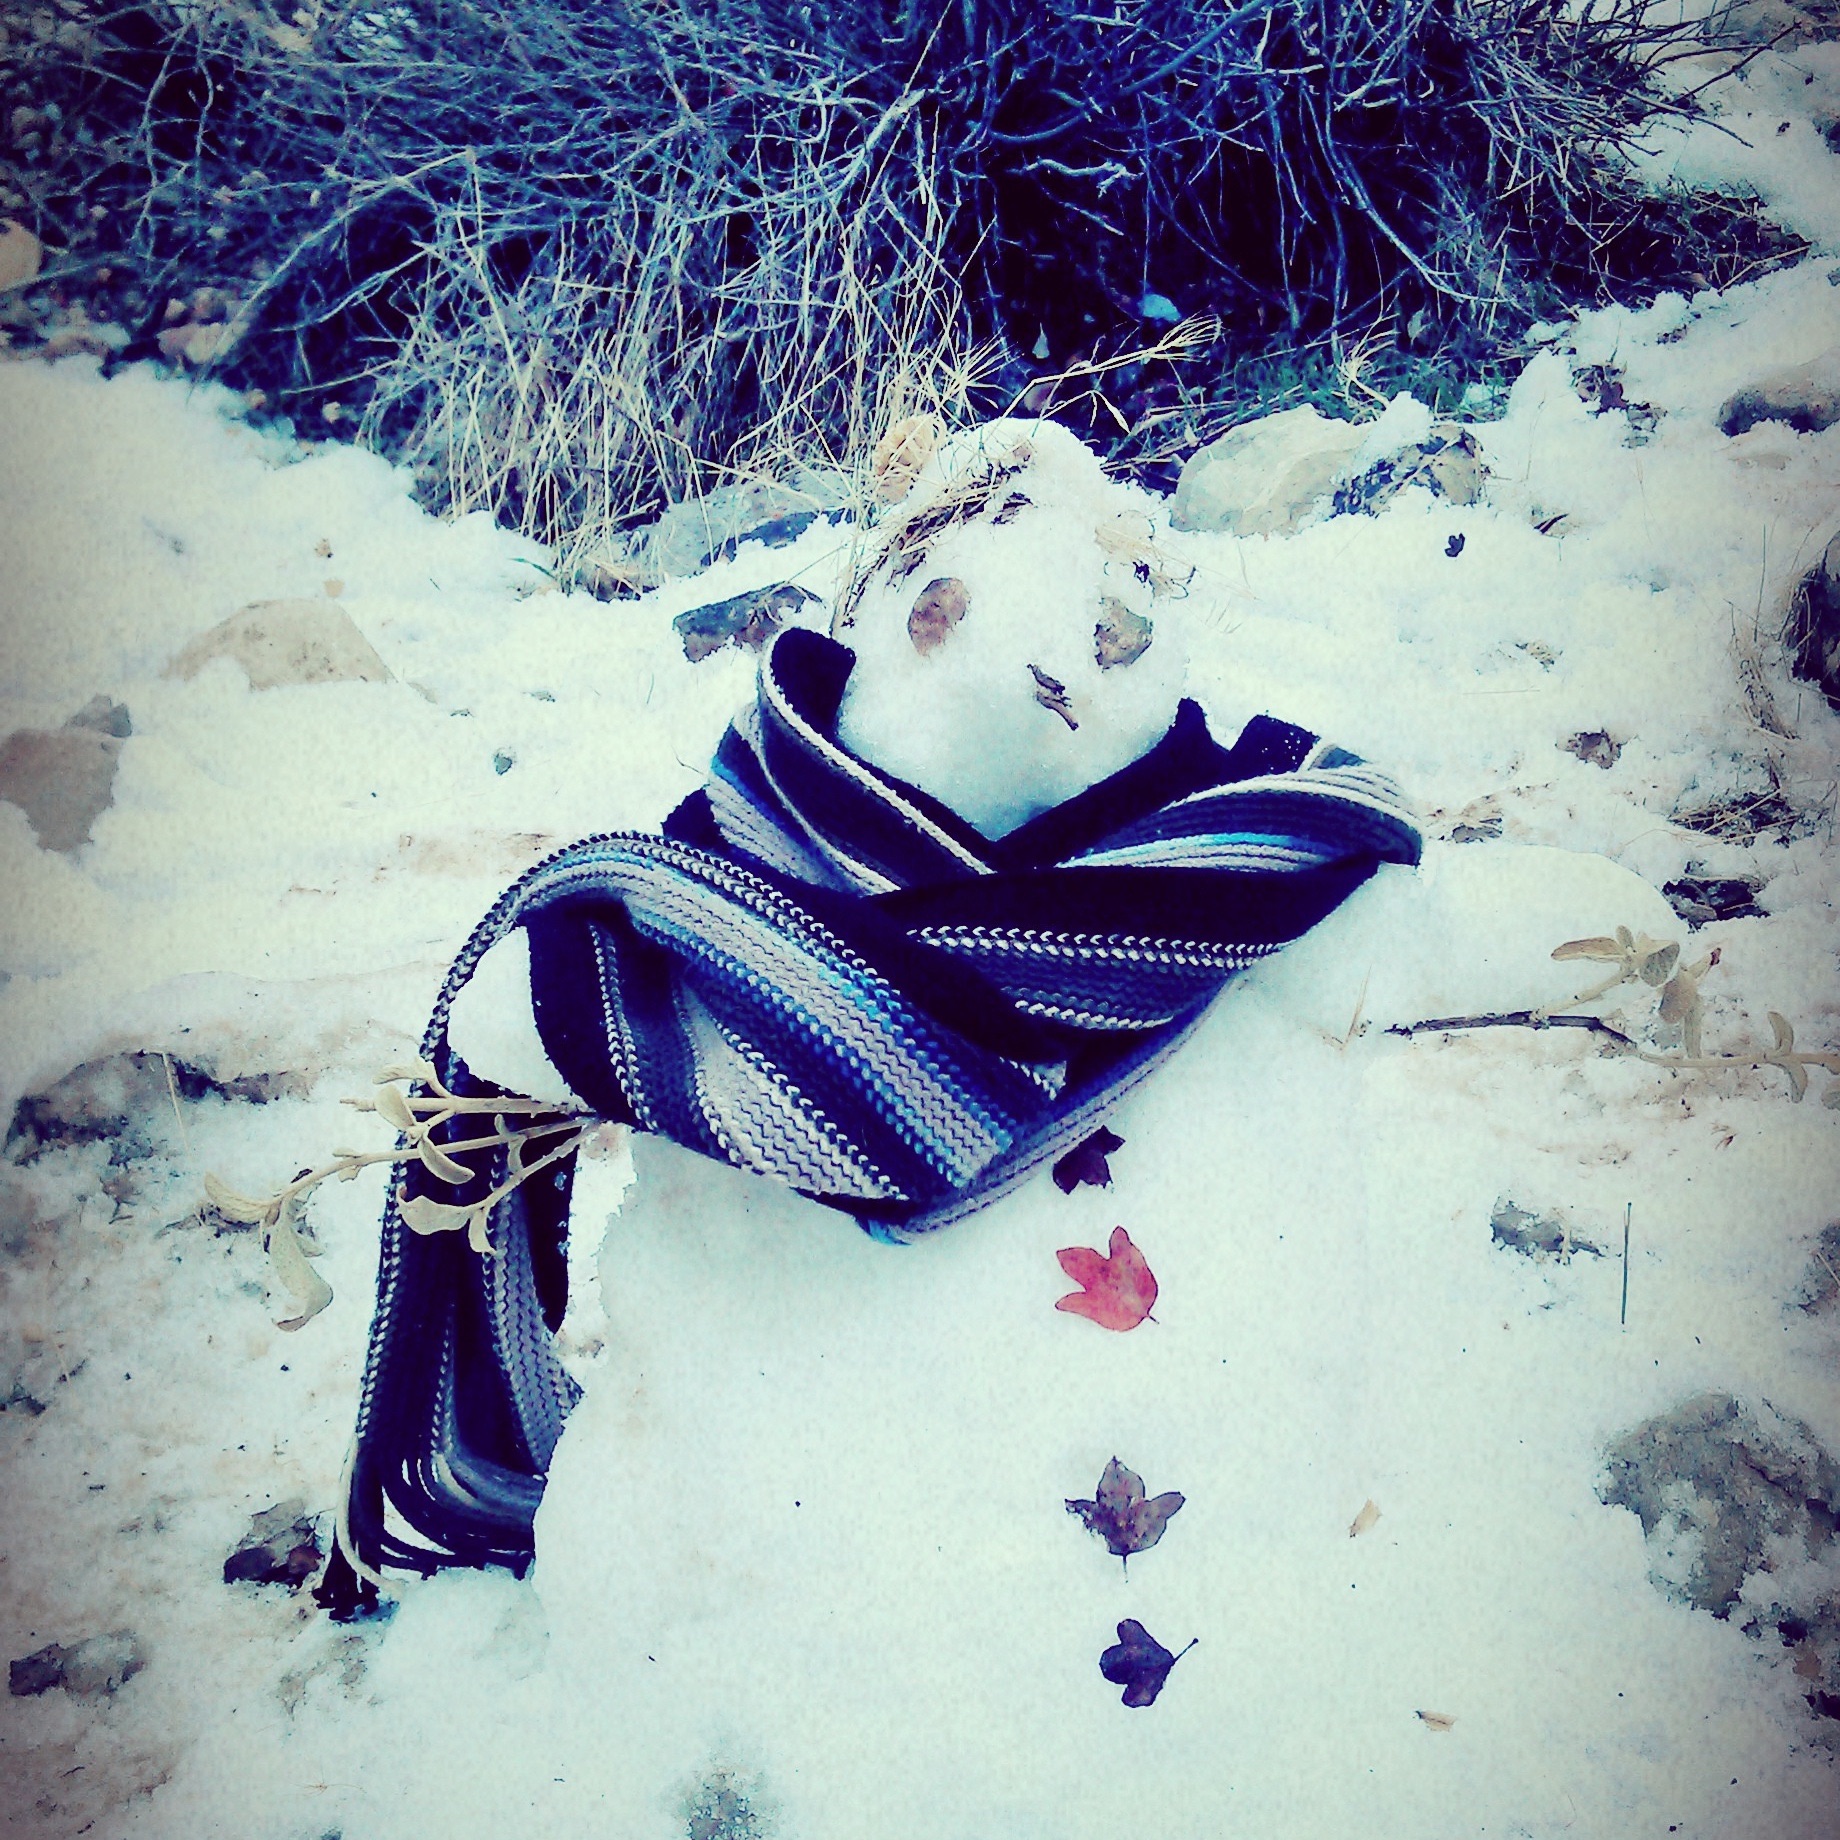
snow, winter, purple, color, blue, season, art, illustration, image